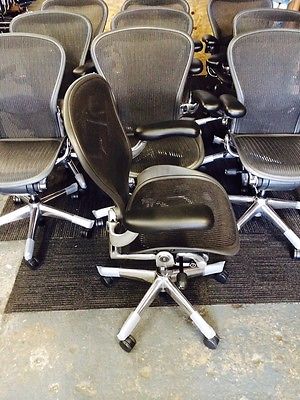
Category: chair